Traditional clothing of Kosovo

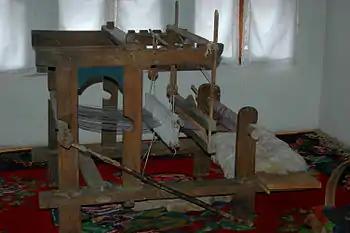
Women's working tool - "vek"

Traditional clothing (folk costume) is one of the factors that has differentiated Kosovo from neighboring countries, dating back as far as the Illyrian era.